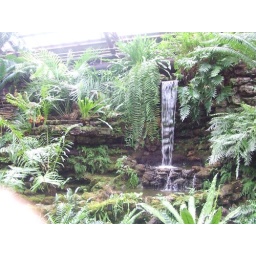
1 of 2 water falls in the fern room.